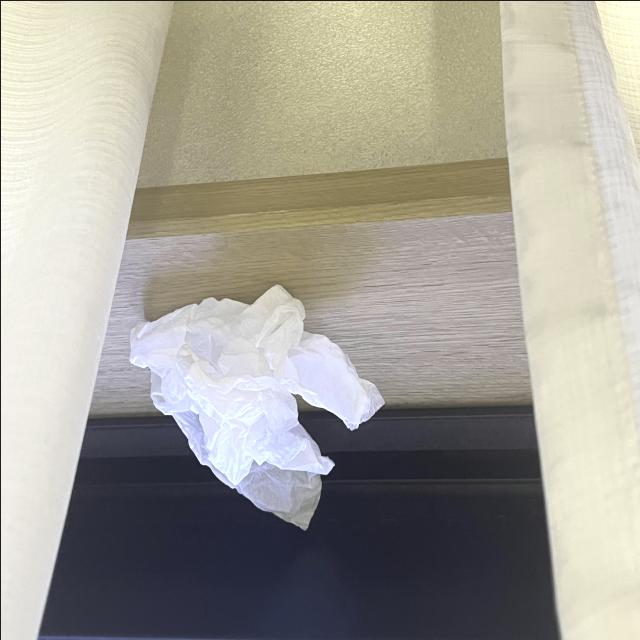
Label: tissues